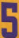
Number: 5